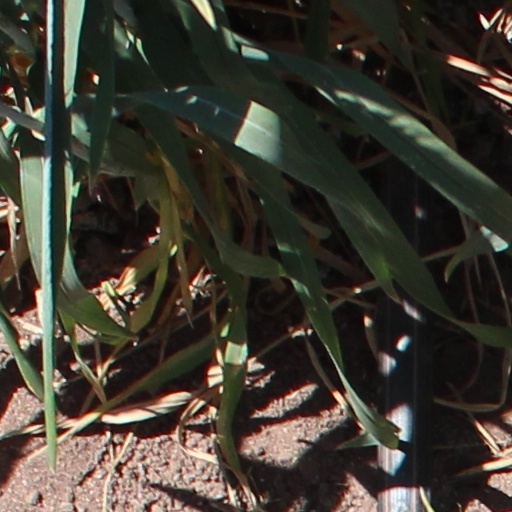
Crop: wheat